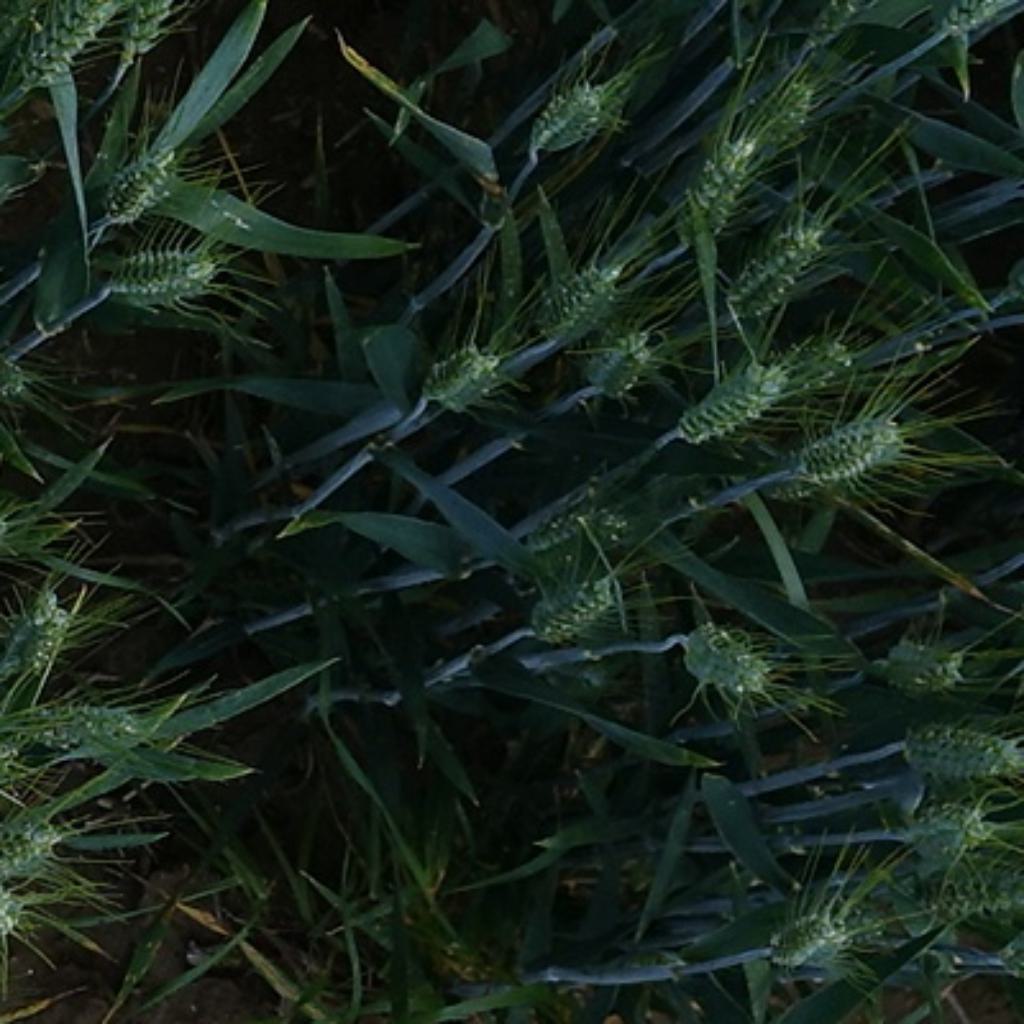
Country: France
Location: VLB
Wheat development stage: Filling